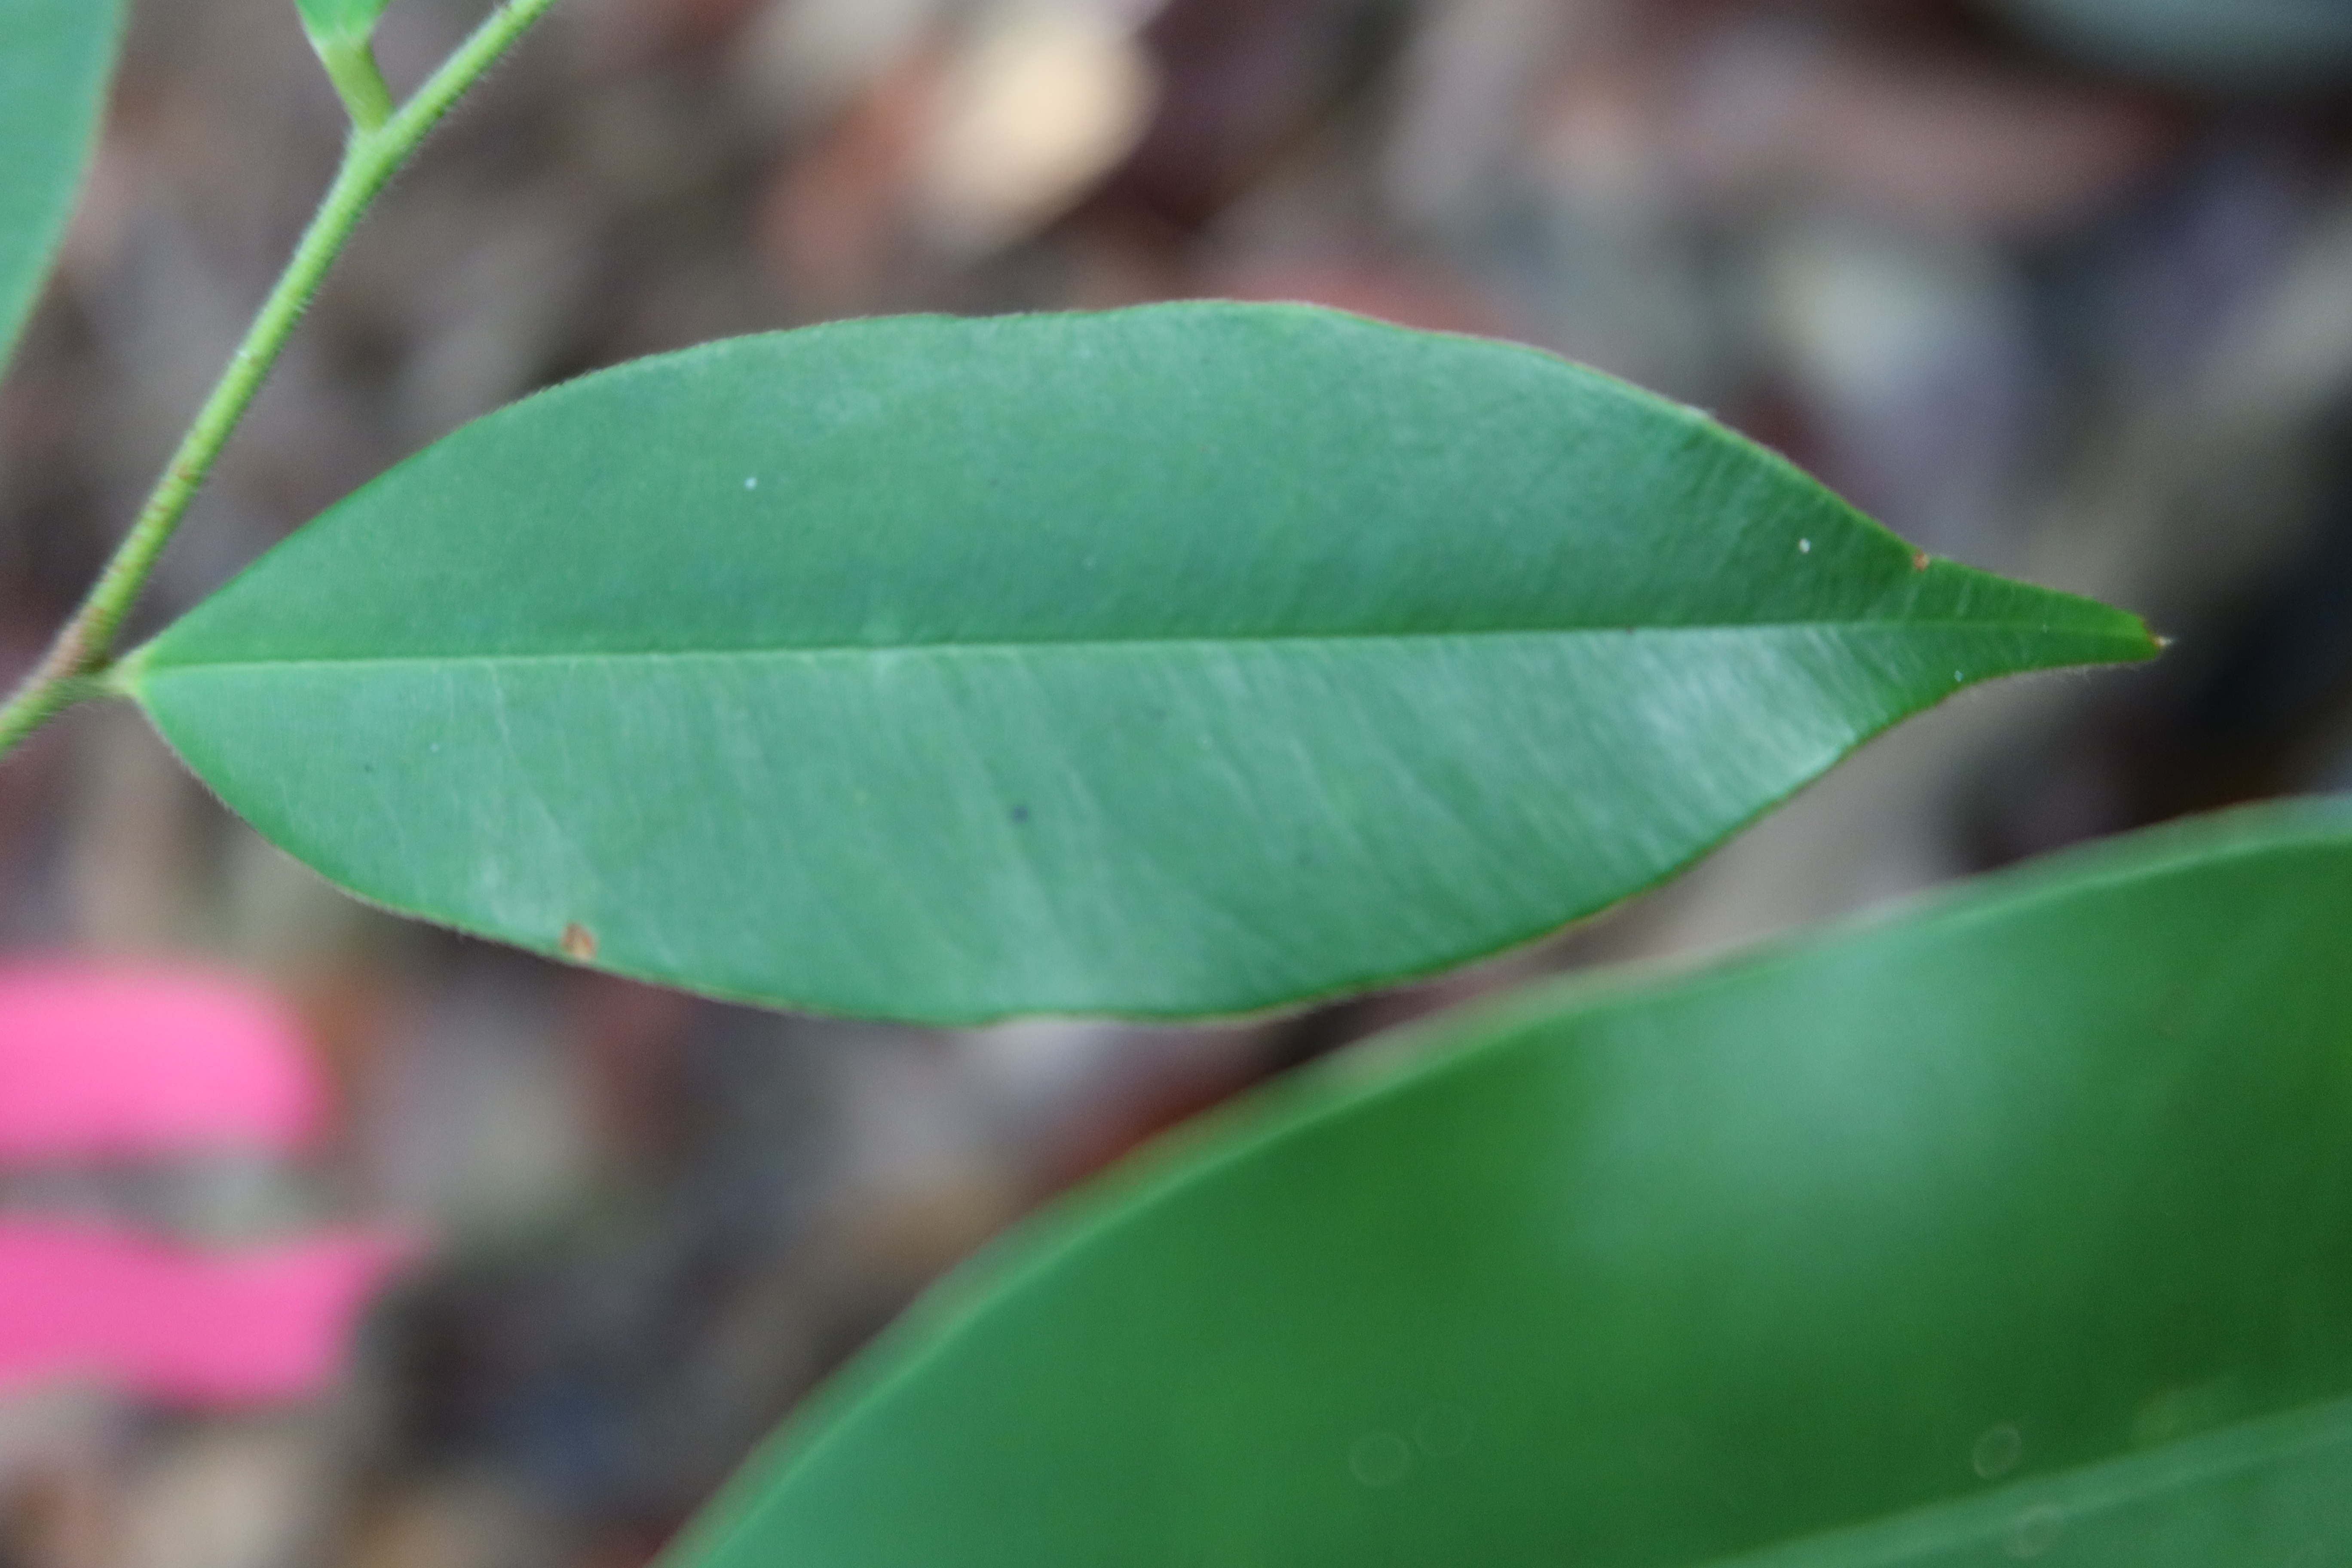
Label: Healthy